England in the Late Middle Ages

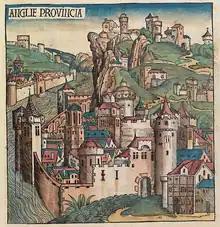
Depiction of England from the 1493 "Nuremberg Chronicle".

During the twelfth century the Normans had begun to build more castles in stone, with characteristic square keeps that supported both military and political functions. Royal castles were used to control key towns and forests, whilst baronial castles were used by the Norman lords to control their widespread estates; a feudal system called the castle-guard was sometimes used to provide garrisons. Castles and sieges continued to grow in military sophistication during the twelfth century, and in the thirteenth century new defensive town walls were constructed across England.